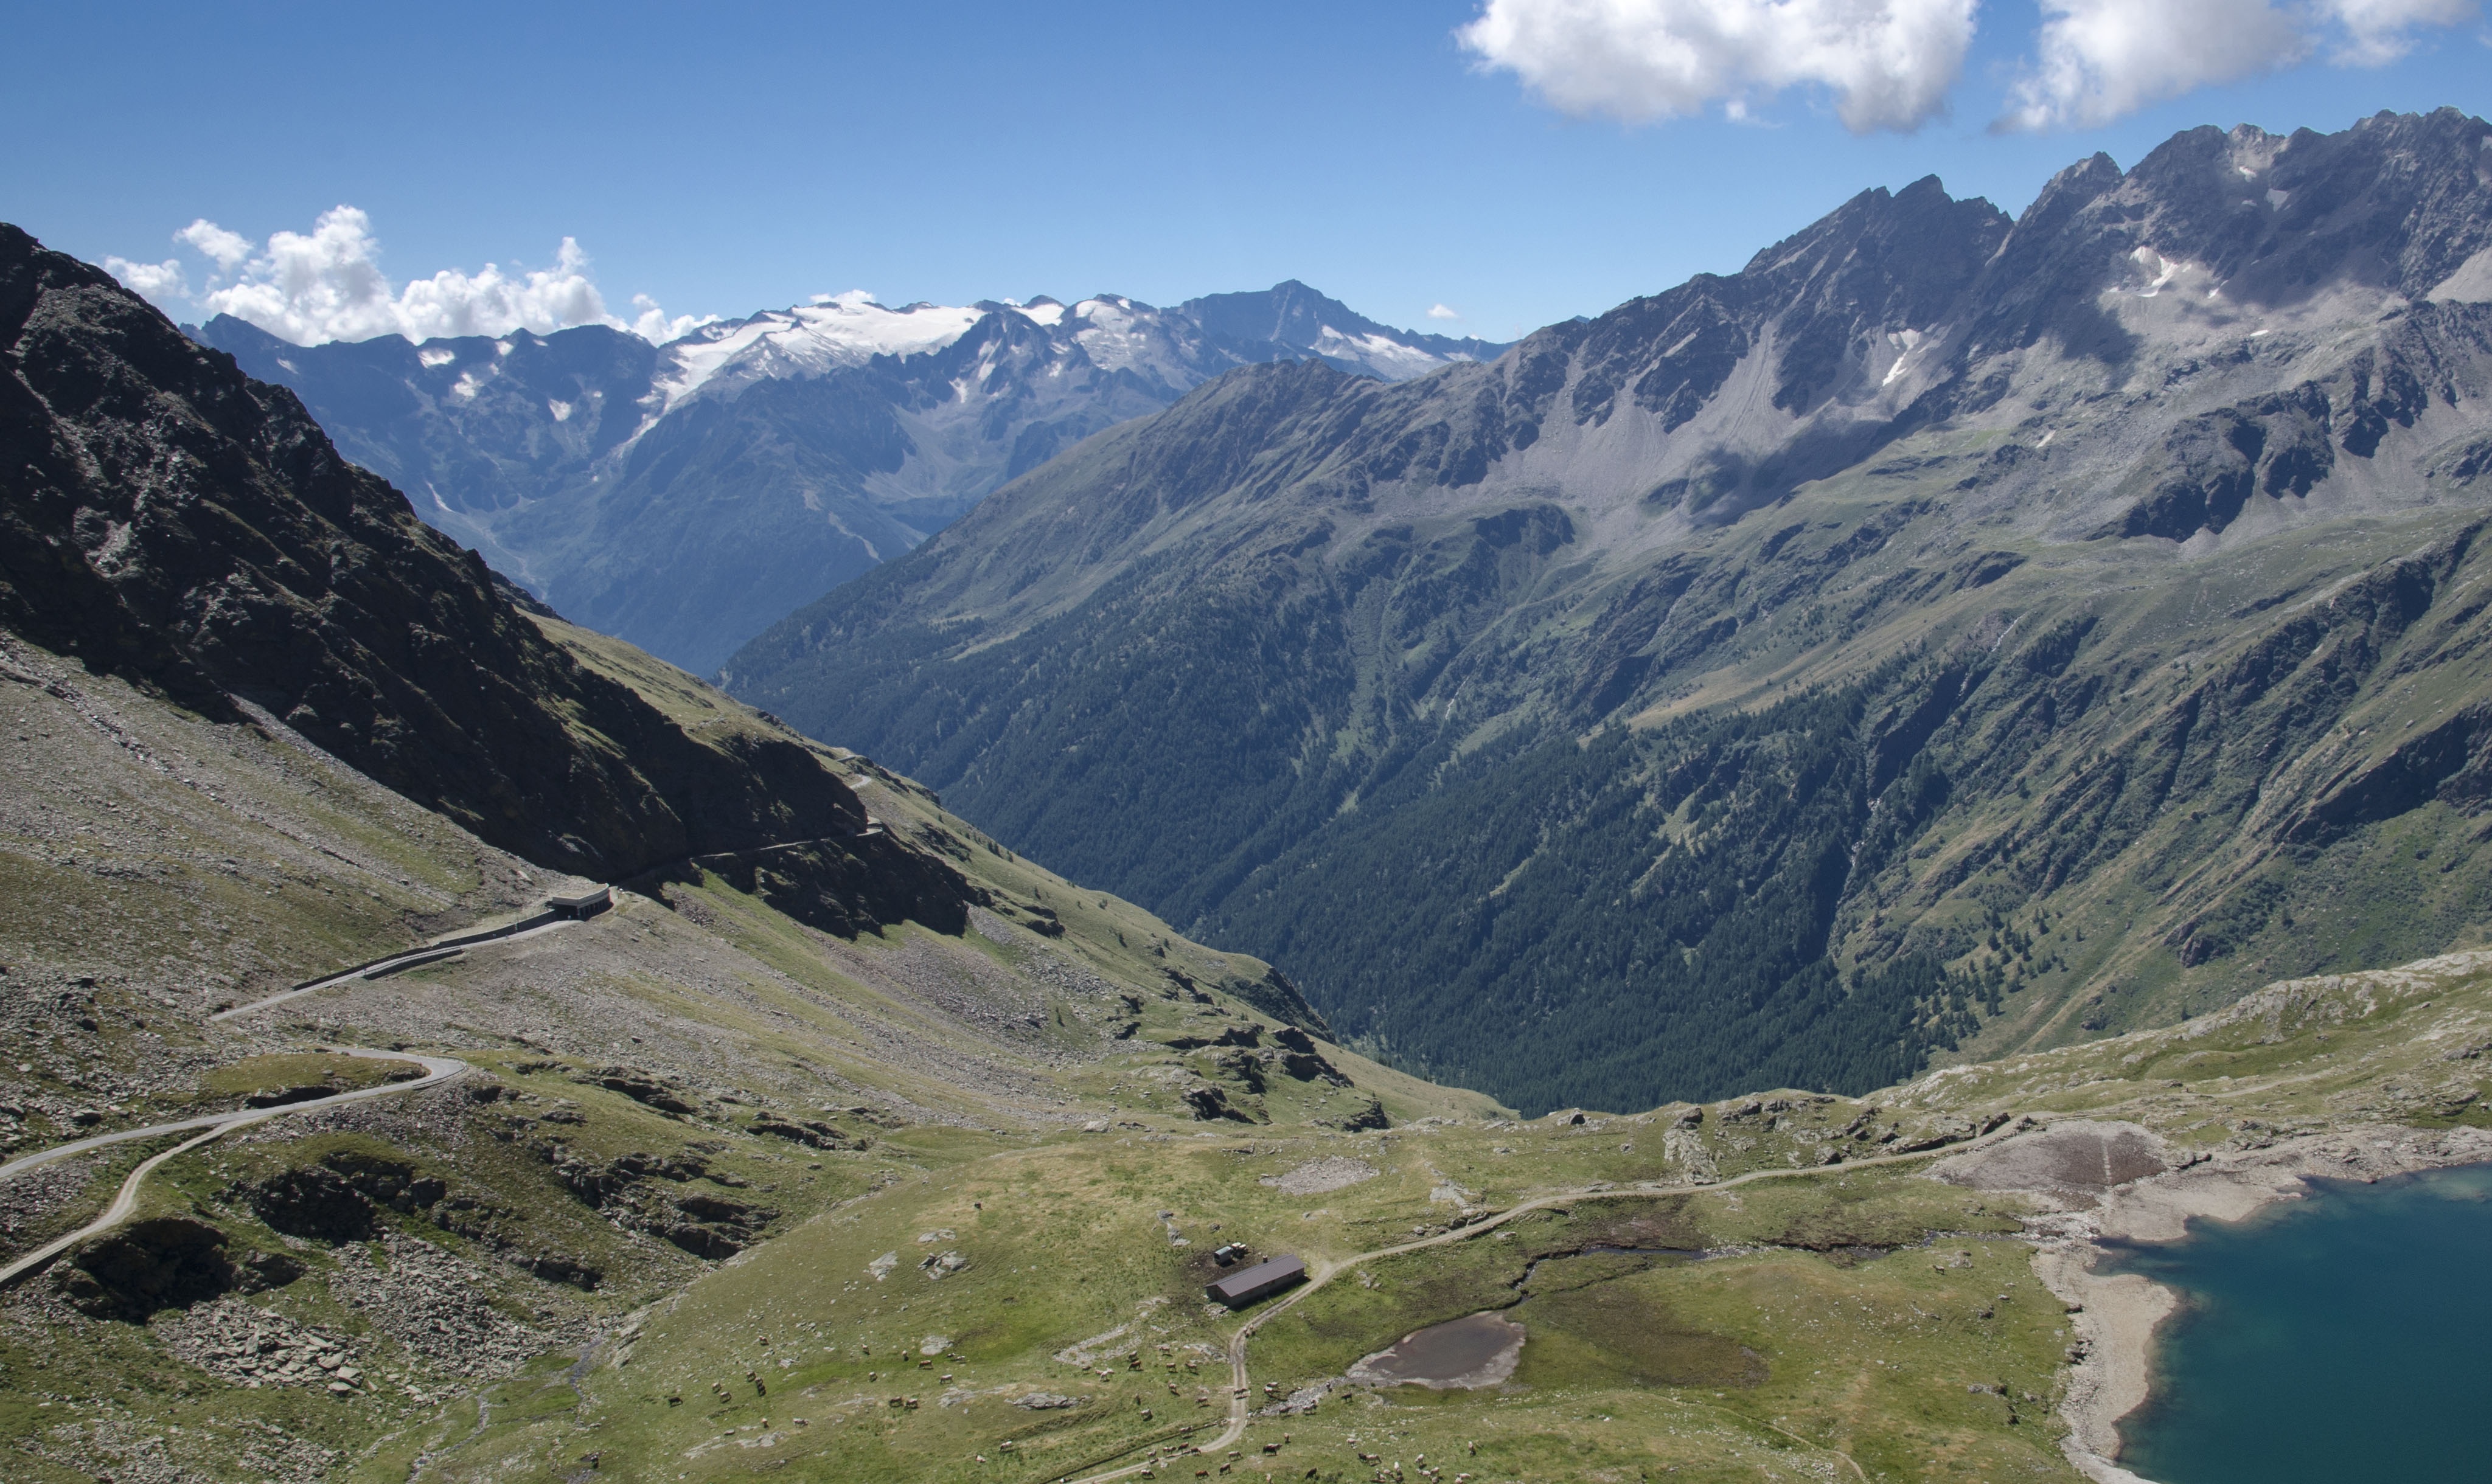
wilderness, walking, mountain, hiking, lake, adventure, valley, mountain range, fjord, highland, ridge, mountains, alps, backpacking, plateau, fell, cirque, loch, pass, moraine, landform, tarn, mountain pass, geographical feature, mountainous landforms, passo gavia